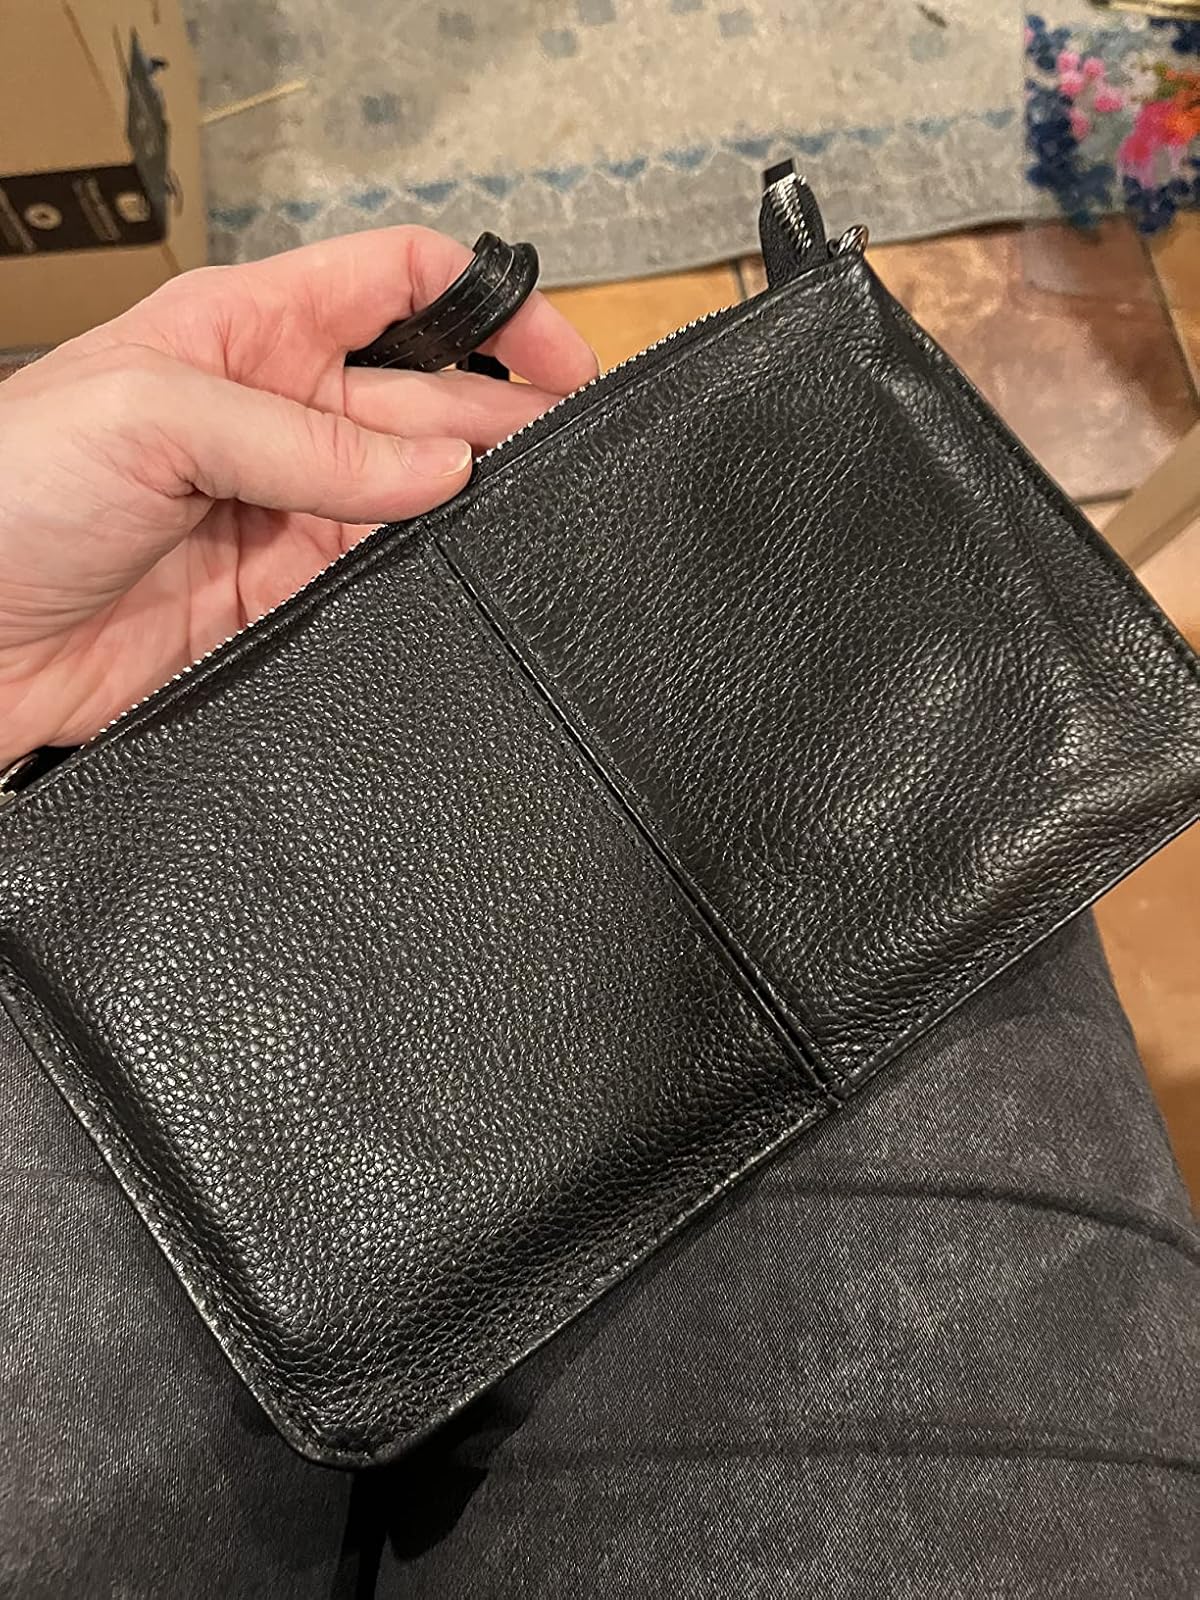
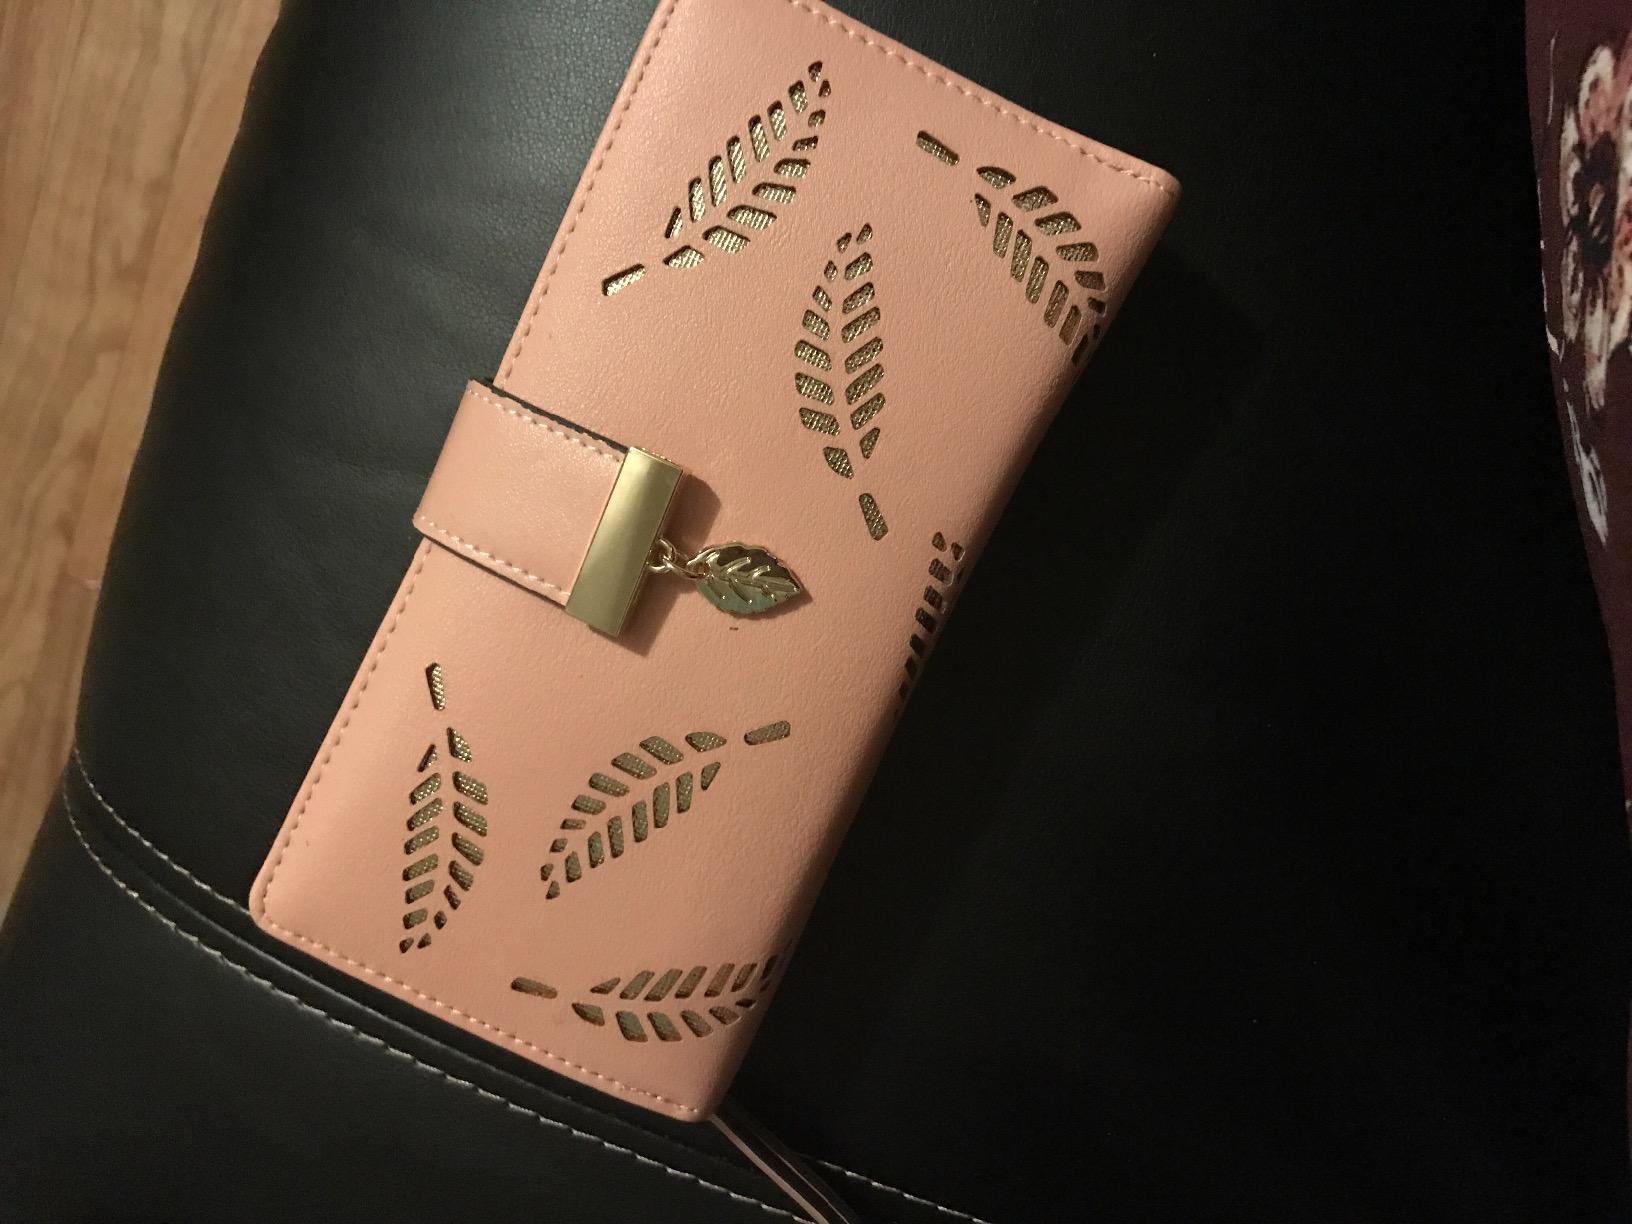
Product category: accessories_handbag
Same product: no